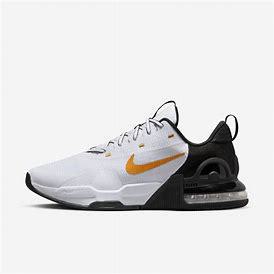
Brand: Nike
Model: Air Max Alpha 5